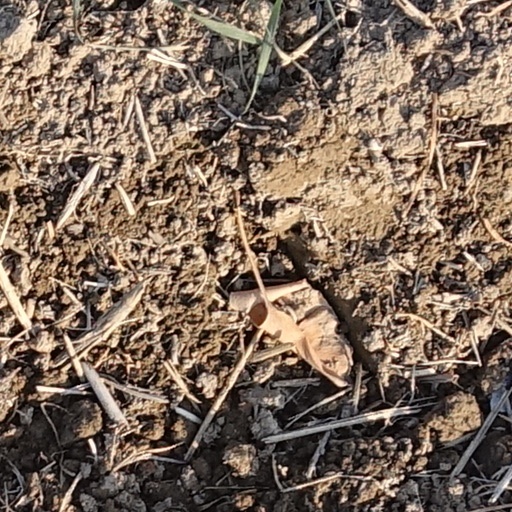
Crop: wheat